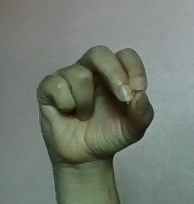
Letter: gaaf